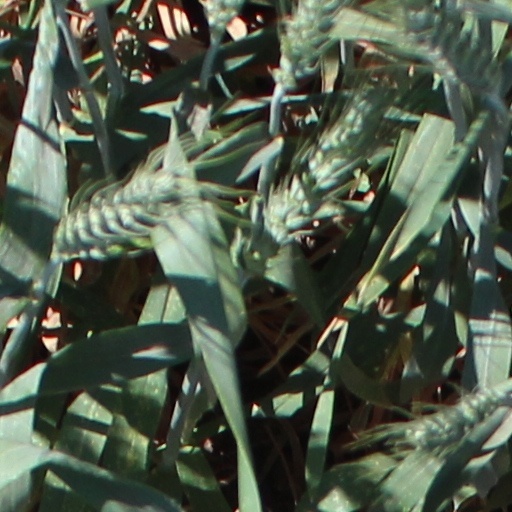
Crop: wheat